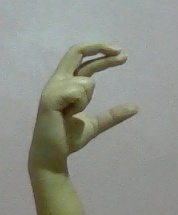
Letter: thal